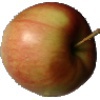
Label: Apple Red 2